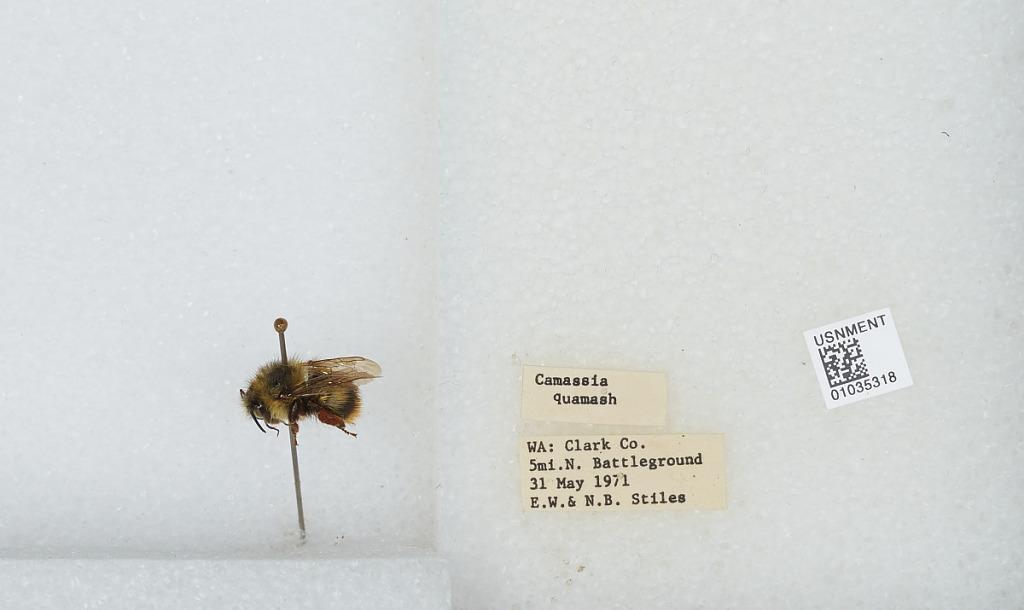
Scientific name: Bombus (Pyrobombus) mixtus Cresson
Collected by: E. Stiles & N. Stiles
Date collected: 1971-5-31
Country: United States
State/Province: Washington
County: Clark
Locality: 5 miles north of Battle Ground
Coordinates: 45.8653, -122.52